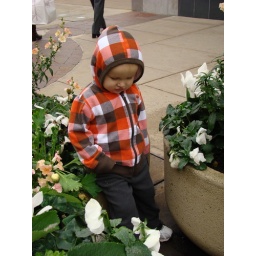
Derek leaning against the flower pot